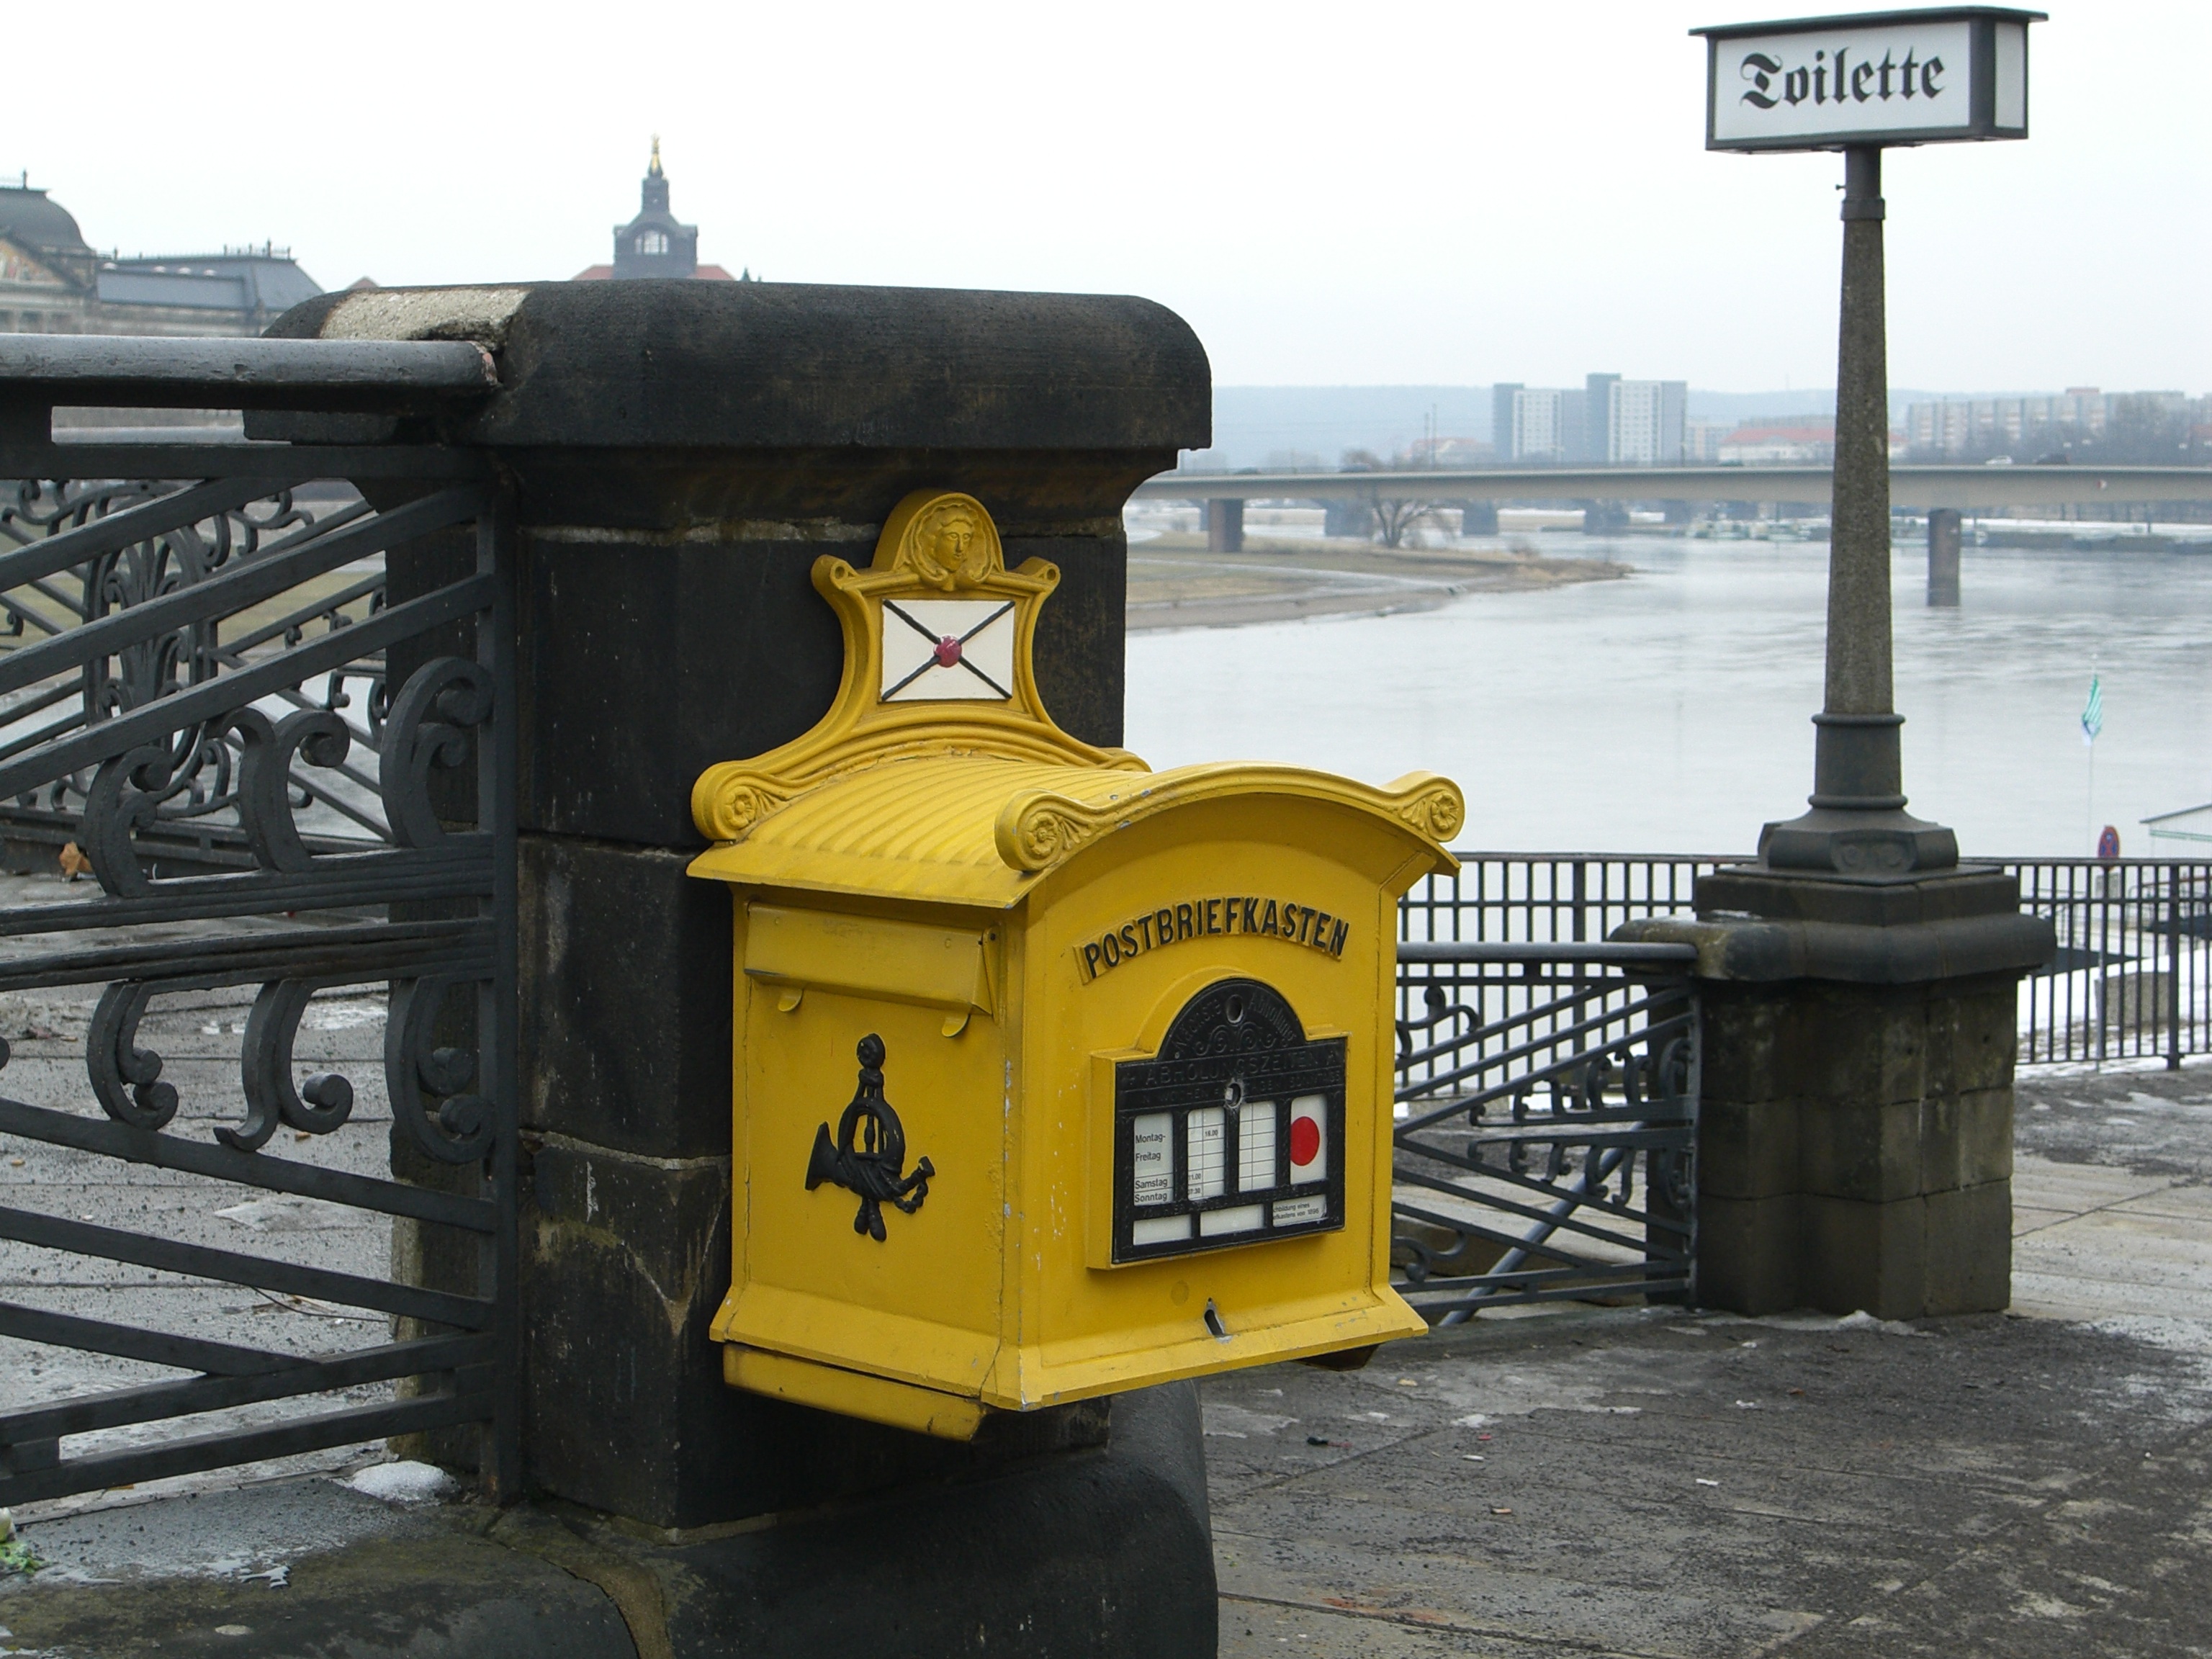
post, transport, vehicle, yellow, lighting, mailbox, shrine, dresden, blacksmithing, post mail box, post einwurf